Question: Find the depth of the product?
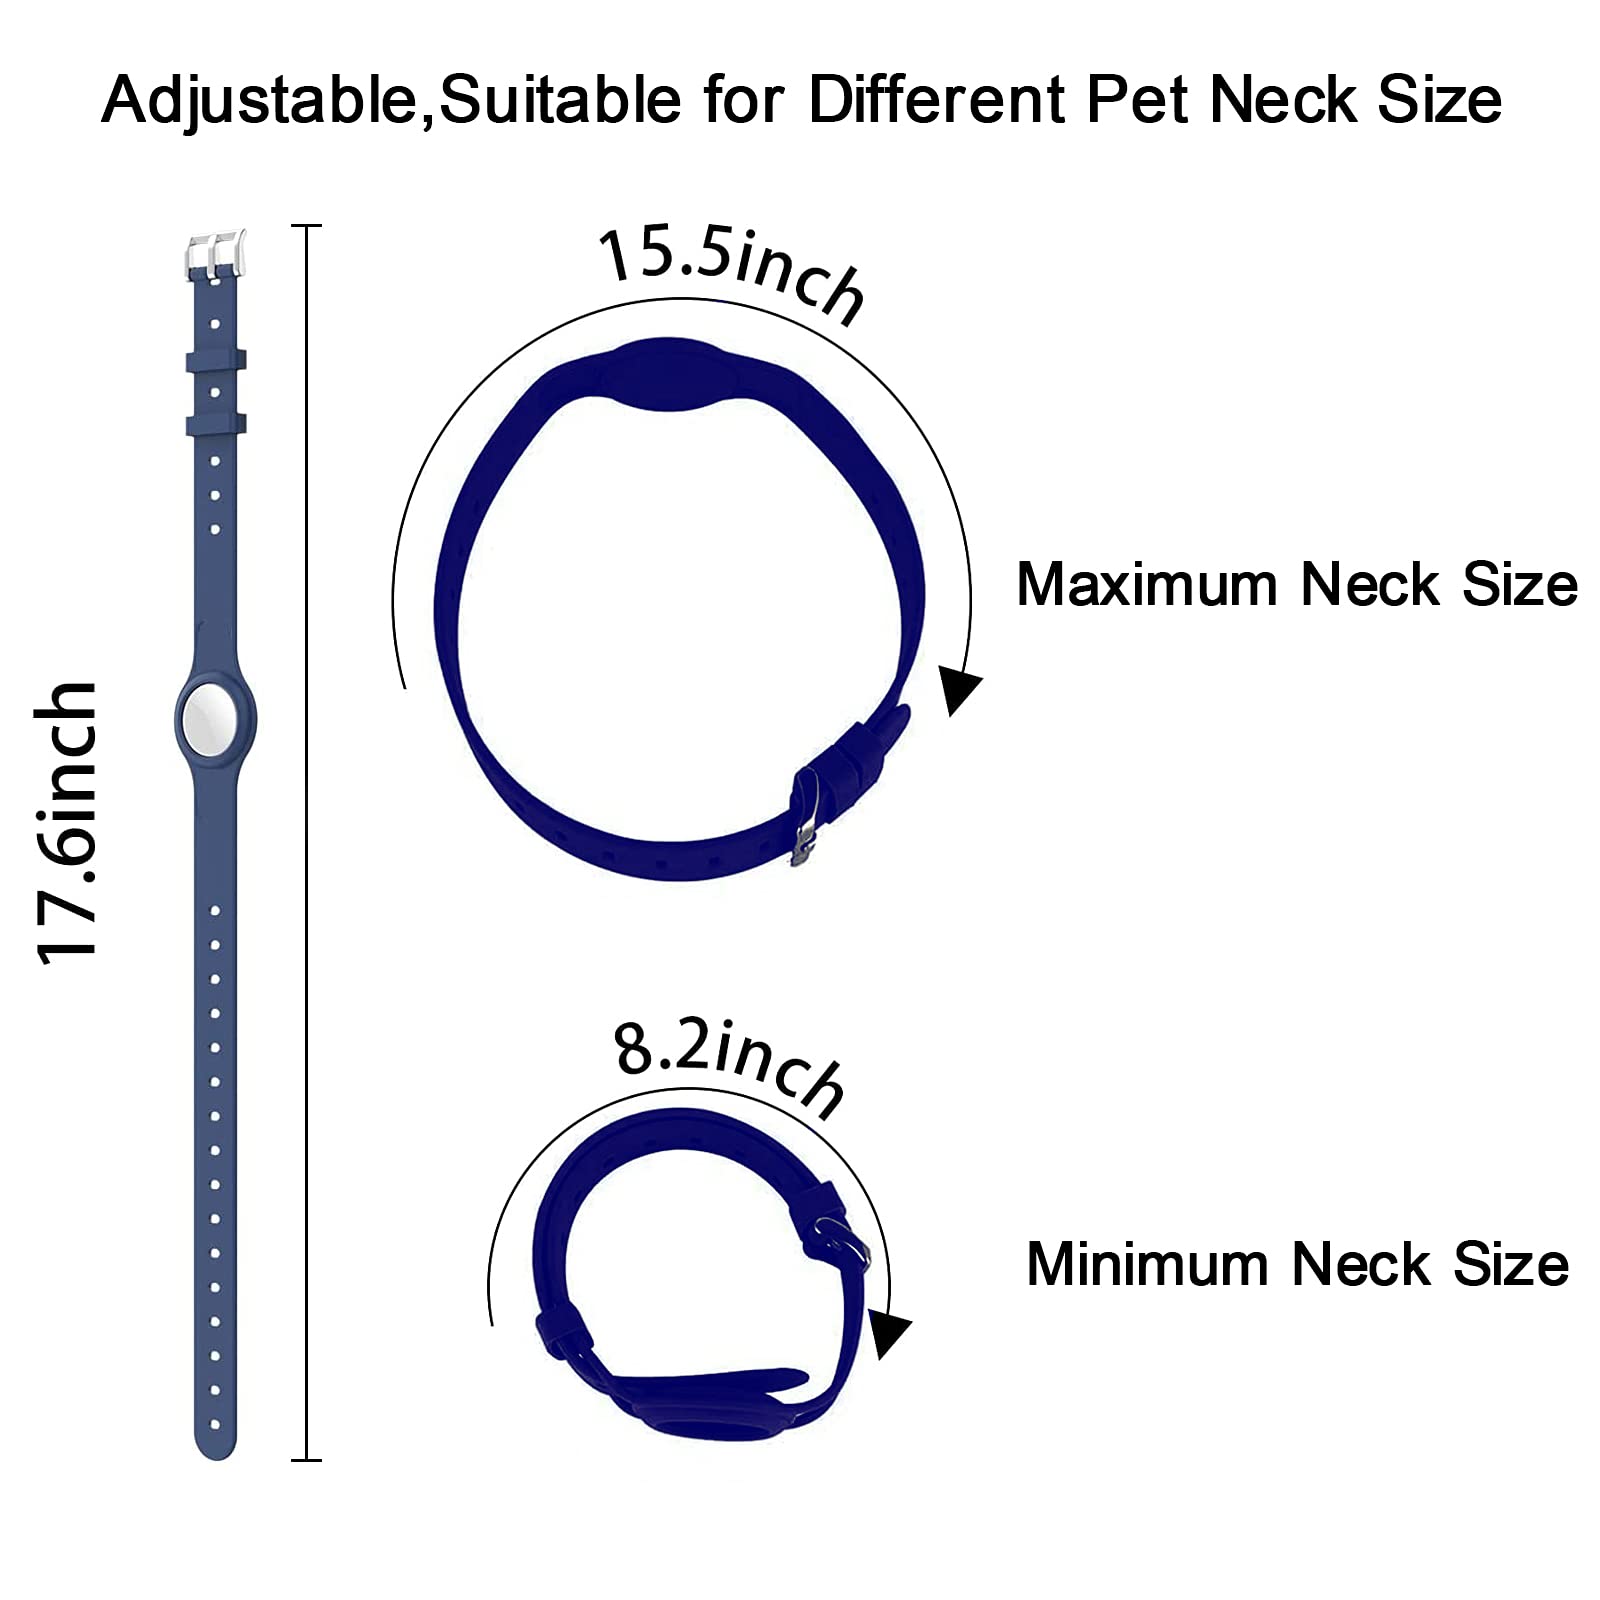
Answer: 17.6 inch